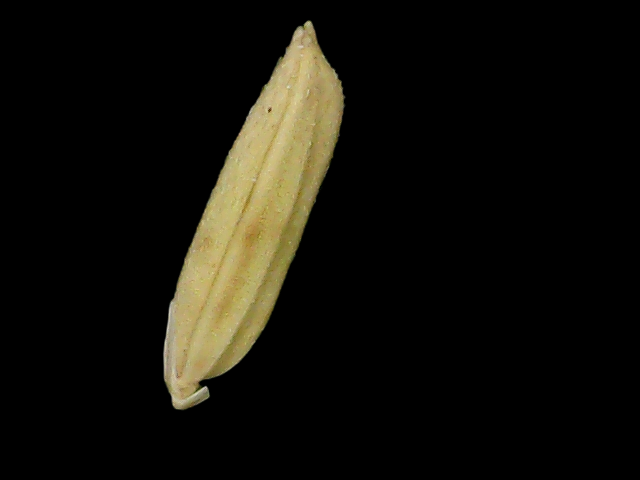
Rice variety: Bd75